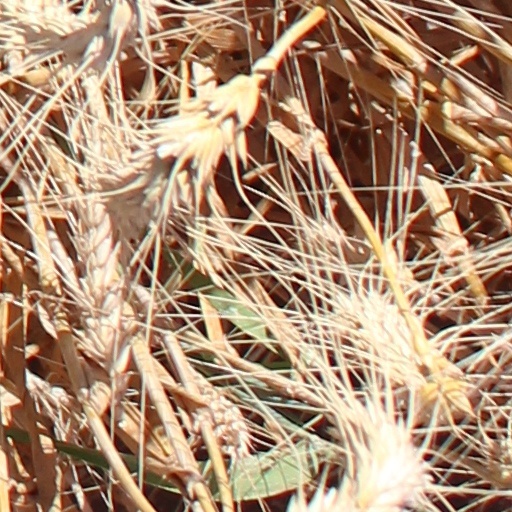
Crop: wheat